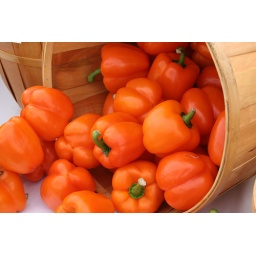
Beautiful of red bell peppers flowing from a basket at a farmers market in Southern Florida.